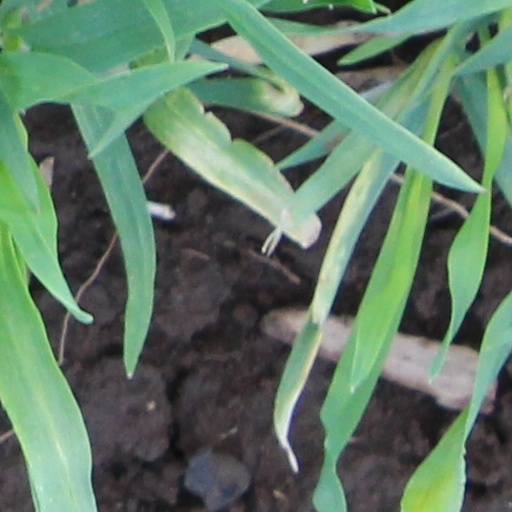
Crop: wheat